Orchard MRT station

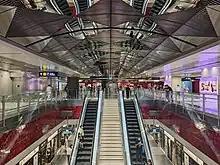
Symmetrical view of the TEL station with stainless steel panels on the roof

The station incorporates a general colour scheme of pink, red and grey. Intended to be the "showpiece" of the MRT system, the Orchard NSL station adopted a "bold" design, since it was to be the focal point of the tourist belt. As such, symmetrical and circular motifs were incorporated into the design, which included a dome over the station's circular concourse—the heart of the station's design. Supported by cylindrical columns, the dome was in diameter with a height of , consisting of 160 triangular panels in grey. However, the dome was removed on 15 January 2008 with the ION Orchard development. The concourse has a radial granite floor design in specially-cut concentric pattern produced with the juxtaposition of two varieties of granite.